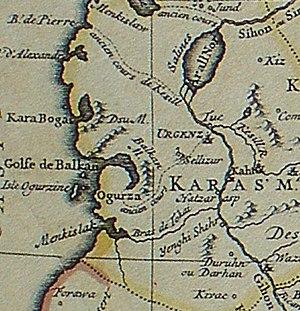
L'Ouzboï est le lit tari laissé par l'Amou-Daria aux époques où il se jetait dans la mer Caspienne, au nord de l'actuel Turkménistan.